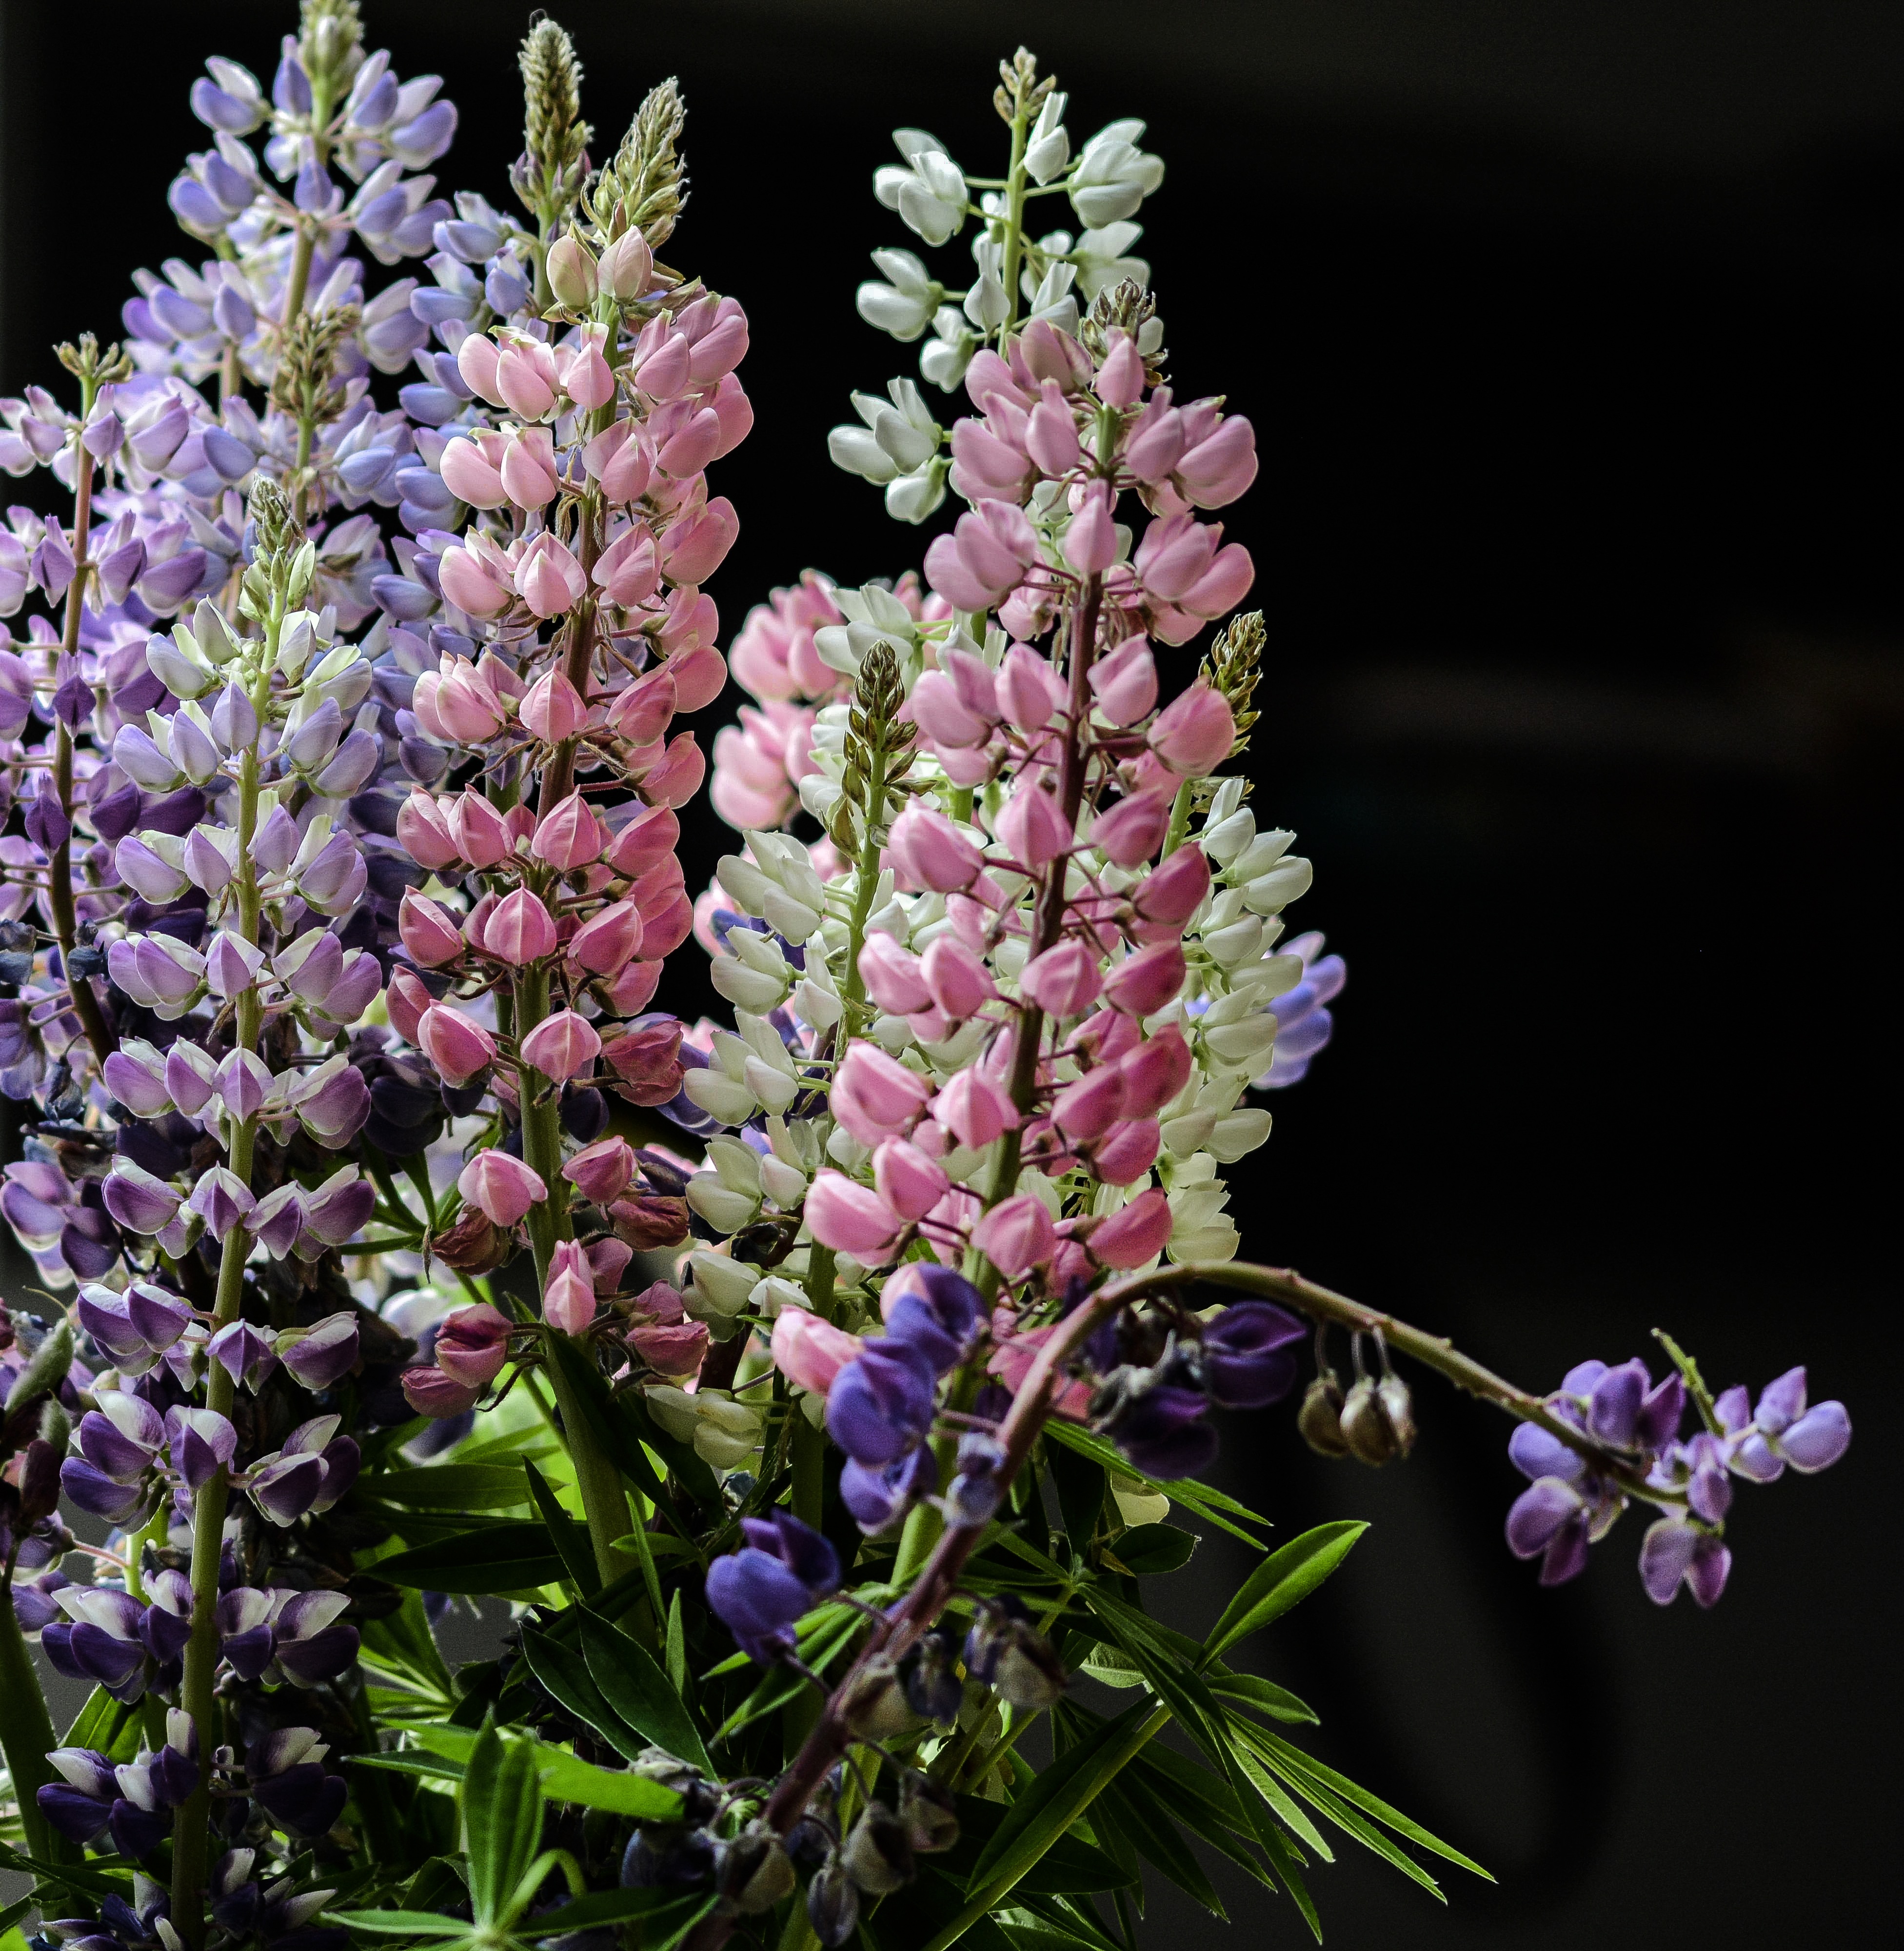
nature, blossom, plant, flower, purple, summer, floral, wild, botany, blooming, colorful, flora, wildflower, outdoors, lupine, lupin, flowering plant, land plant, english lavender